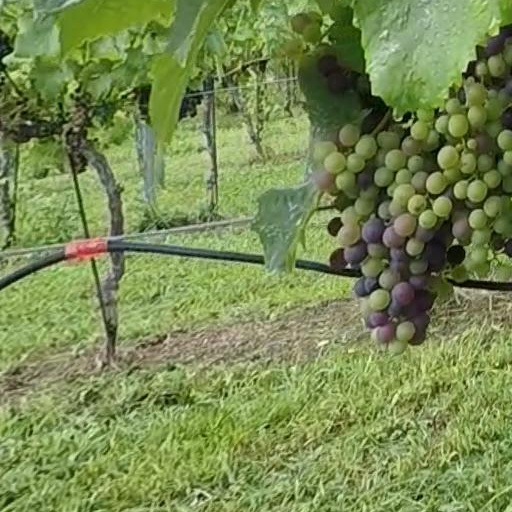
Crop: grape